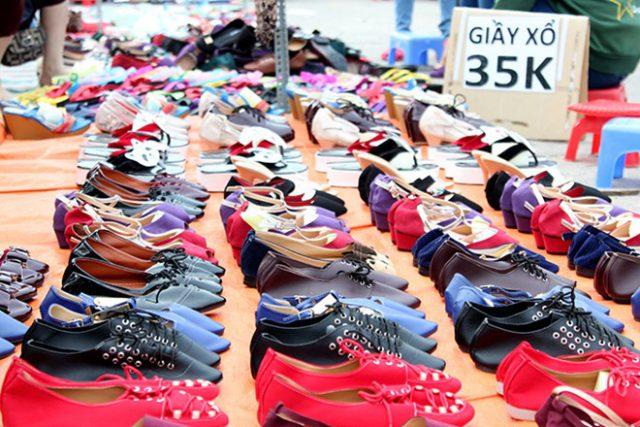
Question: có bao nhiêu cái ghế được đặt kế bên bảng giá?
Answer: có hai cái ghế được đặt bên bảng giá